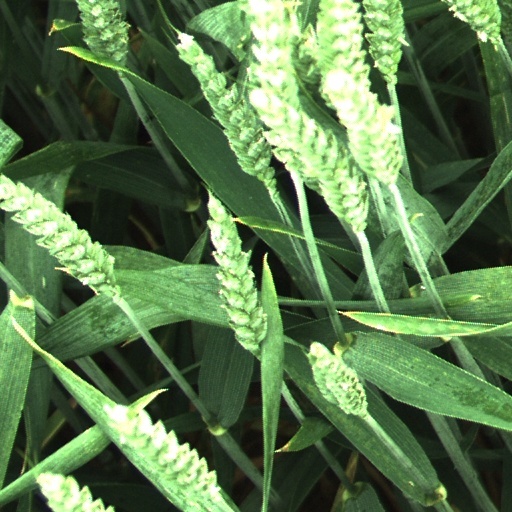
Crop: wheat